Greek language question

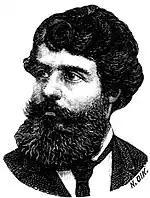
Nikolaos G. Politis in 1888

As early as 1857 some efforts had been made to collect phrases, proverbs, songs, narratives and all kinds of traditions from schoolchildren; but the systematic and scholarly study of folklore was established in Greece by the young , when his "Study of the Culture of the Modern Greeks" was published in two parts in 1871–74. This explicitly linked modern customs to ancient ones.